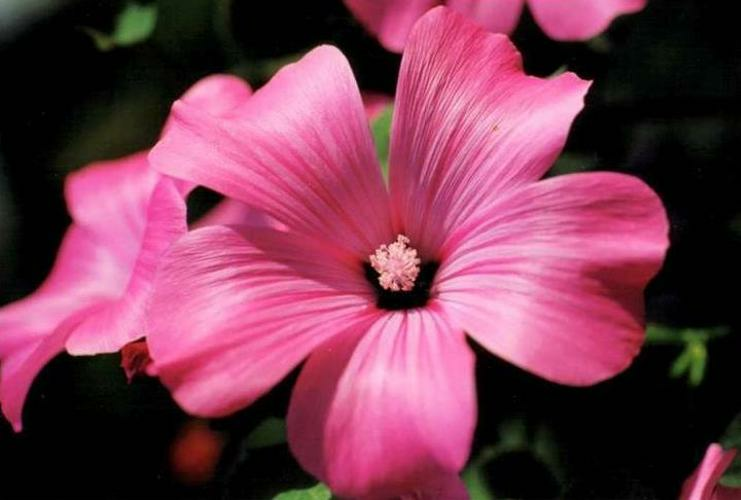
Flower: tree mallow